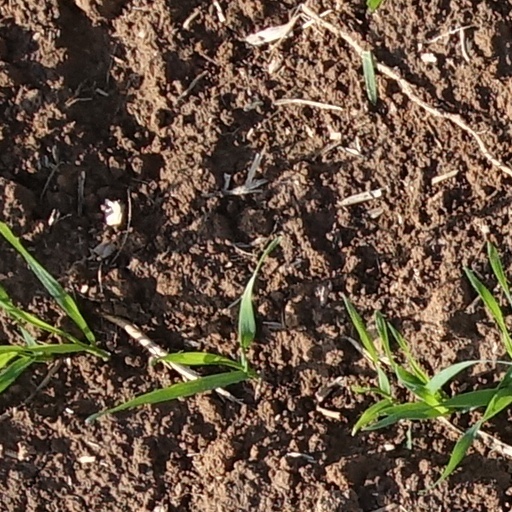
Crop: wheat